Scientology in New Zealand

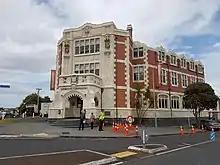
The Church of Scientology of Auckland in Grafton

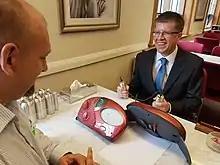
An e-meter reading at the opening of the Church of Scientology of Auckland in 2017

Scientology has been established in New Zealand since 1955 and the Auckland organisation was the second Church of Scientology established in the world.